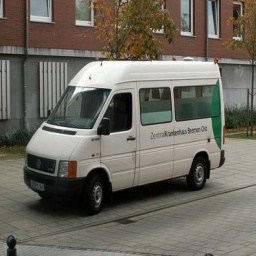
Label: ambulance